Mahayana

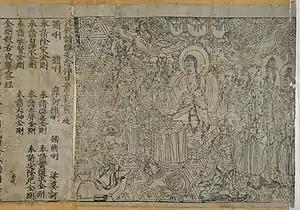
Frontispiece of the Chinese "Vajracchedikā Prajñāpāramitā Sūtra", the oldest known dated printed book in the world

Some of the key Mahāyāna teachings are found in the "Prajñāpāramitā" ("Transcendent Knowledge" or "Perfection of Wisdom") texts, which are some of the earliest Mahāyāna works. Prajñāpāramitā is a deep knowledge of reality which Buddhas and bodhisattvas attain. It is a transcendent, non-conceptual and non-dual kind of knowledge into the true nature of things. This wisdom is also associated with insight into the emptiness ("śūnyatā") of dharmas (phenomena) and their illusory nature ("māyā"). This amounts to the idea that all phenomena ("dharmas") without exception have "no essential unchanging core" (i.e. they lack "svabhāva," an essence or inherent nature), and therefore have "no fundamentally real existence". These empty phenomena are also said to be conceptual constructions.